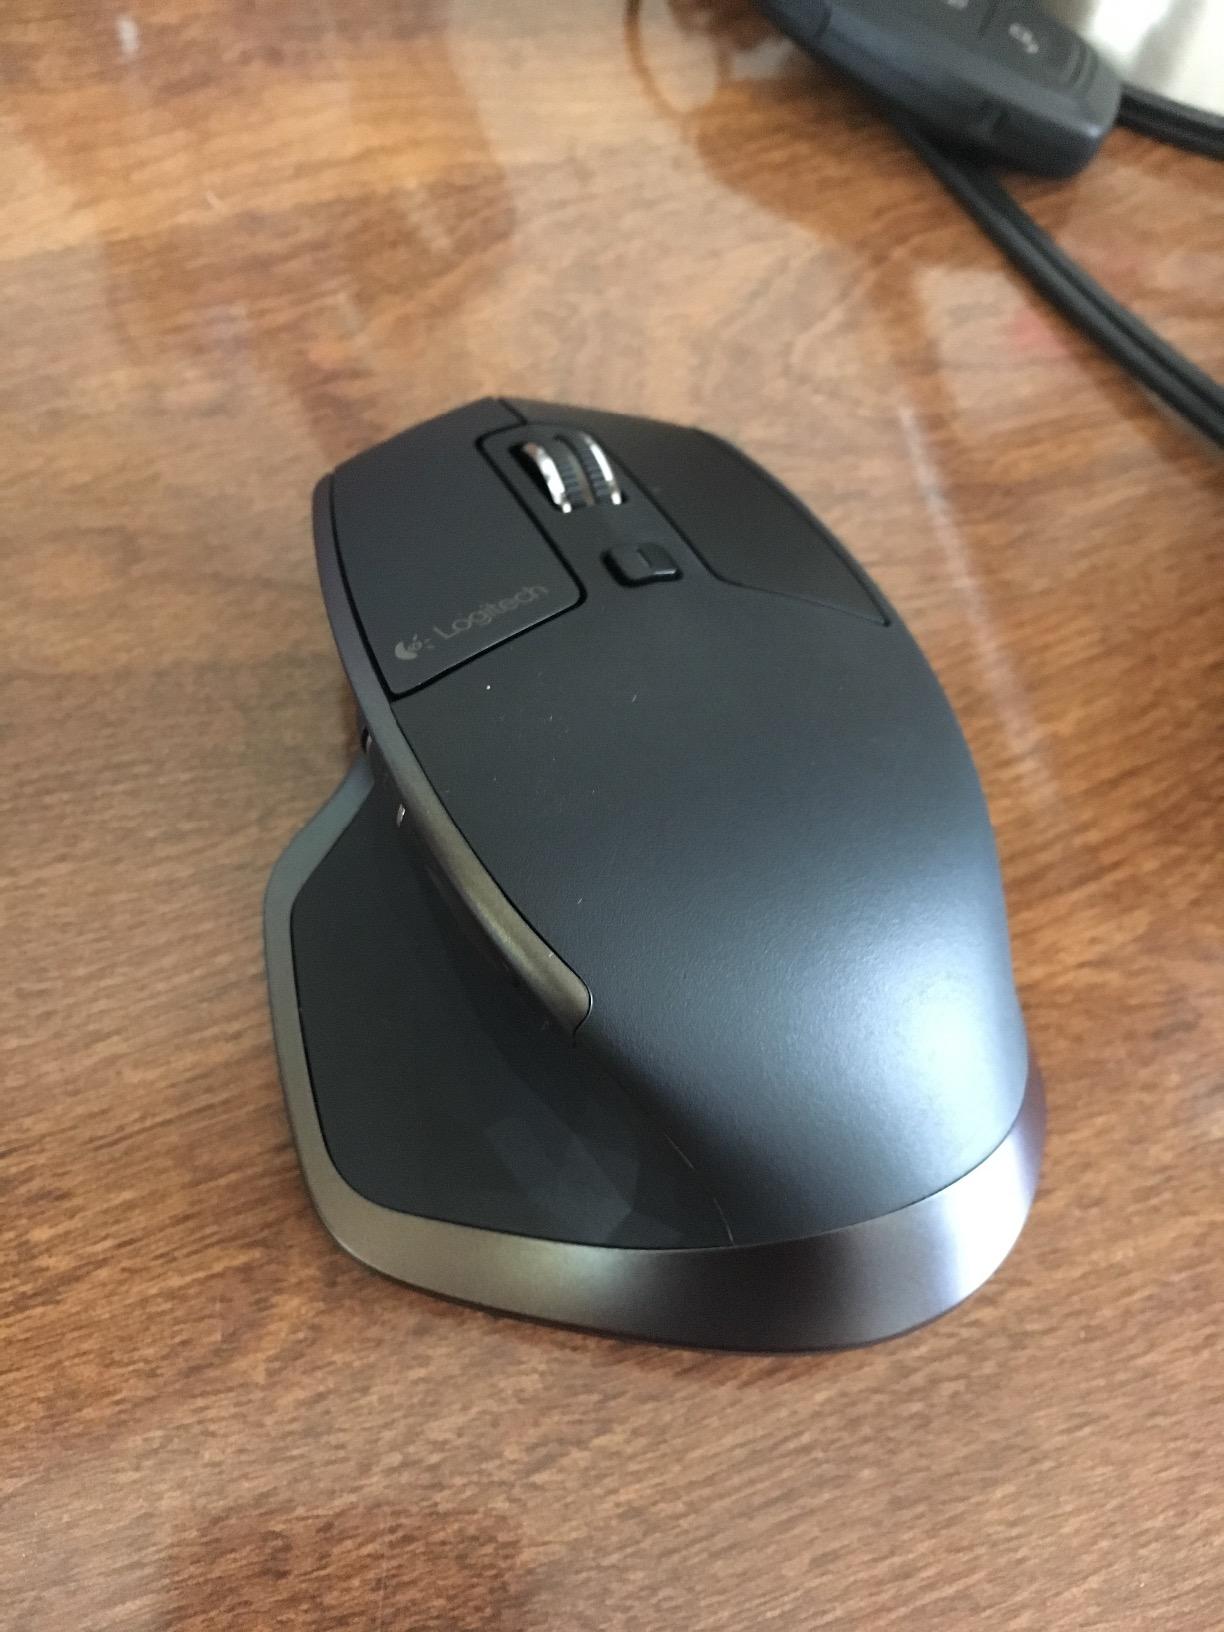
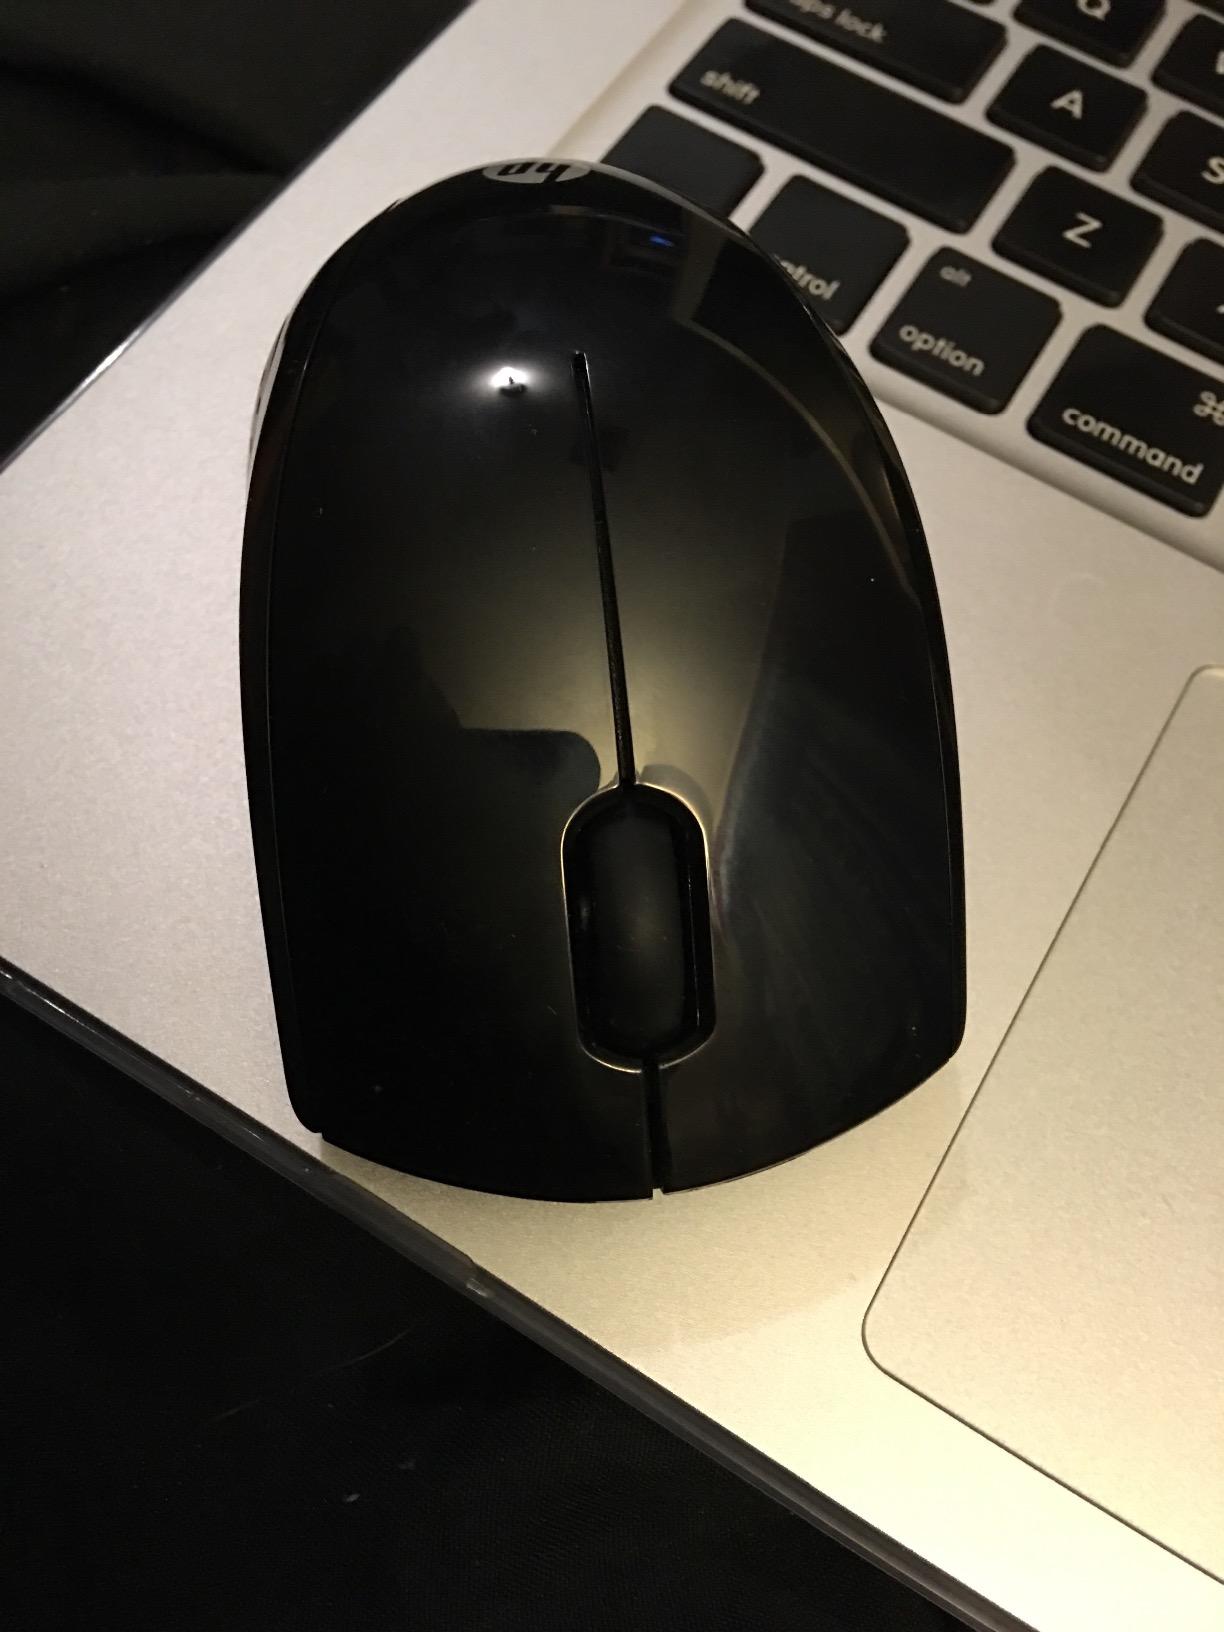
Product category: mouse
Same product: no